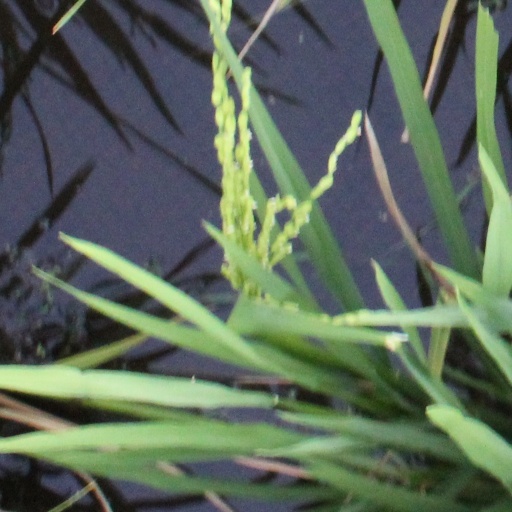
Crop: rice